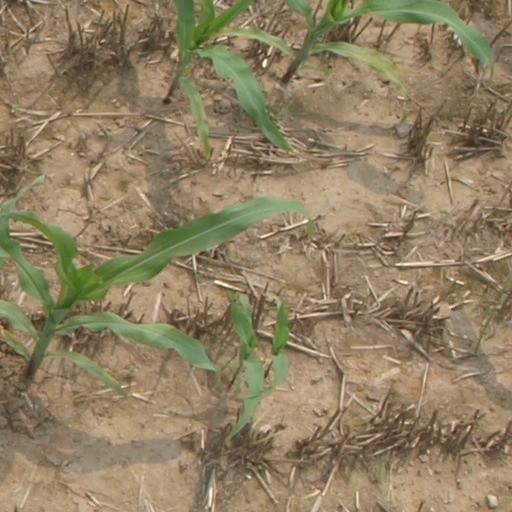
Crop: maize; corn